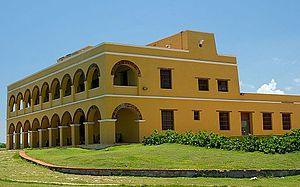
Le château de San Antonio de Salgar, situé à Puerto Colombia dans le département d'Atlántico en Colombie, est un ancien fort espagnol qui a servi de bureau de douane de la ville de Barranquilla et qui sert actuellement de salle des fêtes.